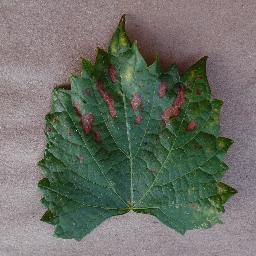
Label: Grape___Esca_(Black_Measles)